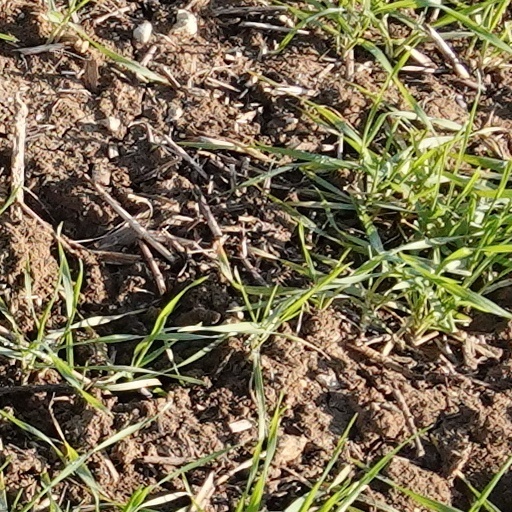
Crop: wheat